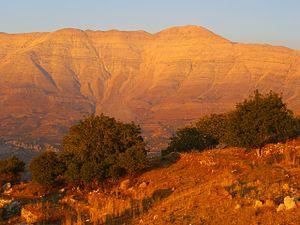
Bteghrine est une municipalité du caza du Metn au Mont-Liban.